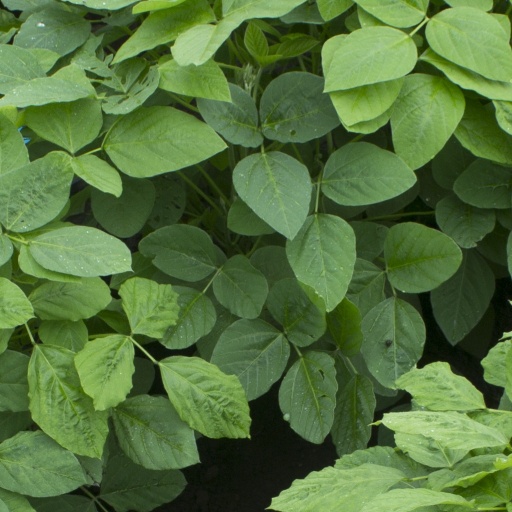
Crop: soybean